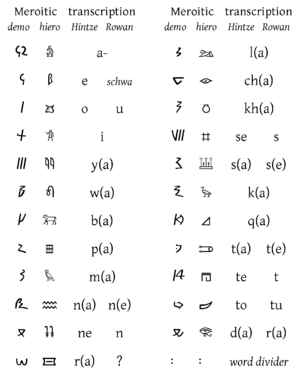
La stèle de Hamadab est une stèle monumentale de grès trouvée à Hamadab juste au sud de l'ancien site de Méroé au Soudan. Cette stèle est conservée au British Museum, à Londres.